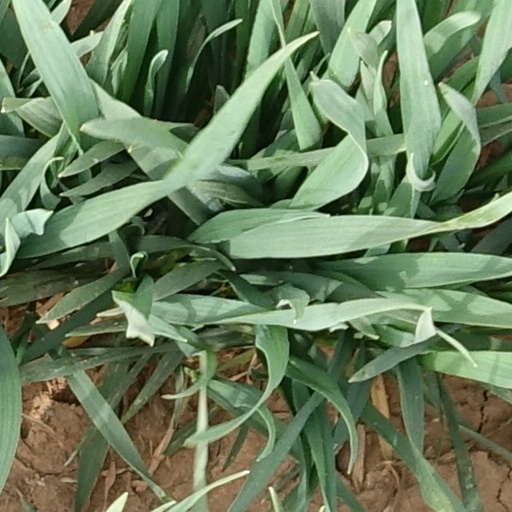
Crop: wheat